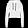
Label: Pullover